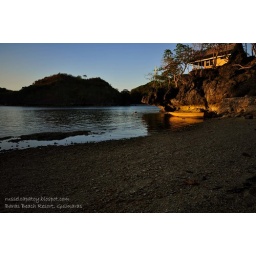
I have a thing for boats. And it's so hard not to miss a yellow boat illuminated by a golden light.